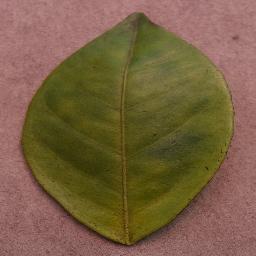
Label: Orange___Haunglongbing_(Citrus_greening)